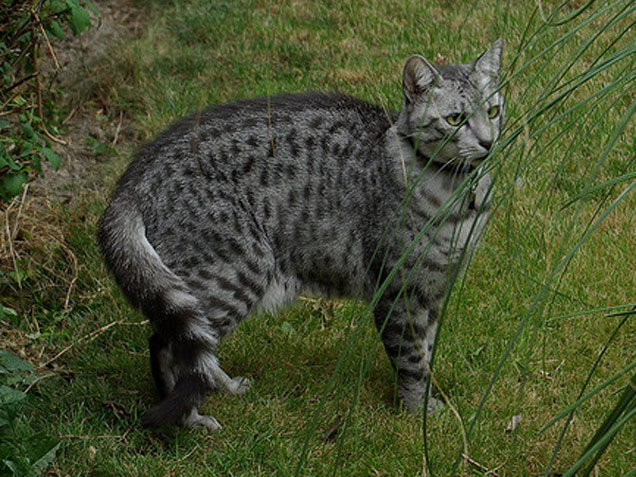
Breed: egyptian mau